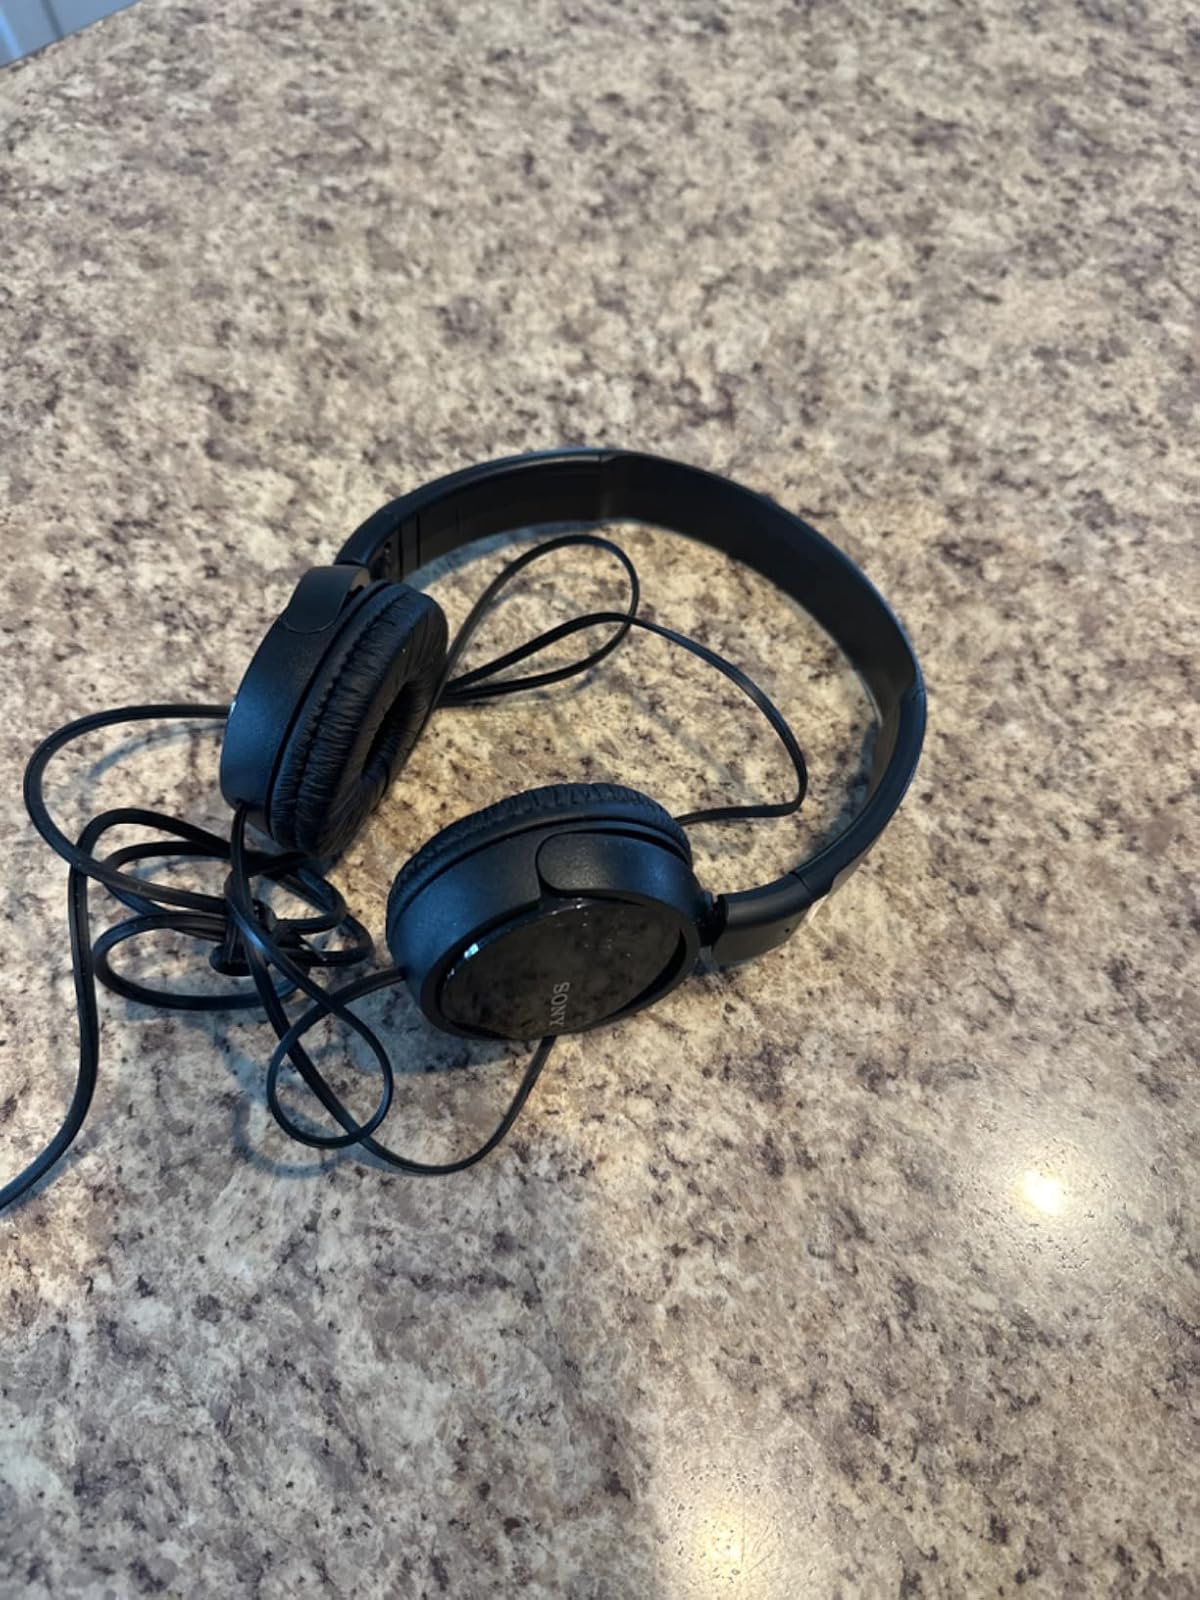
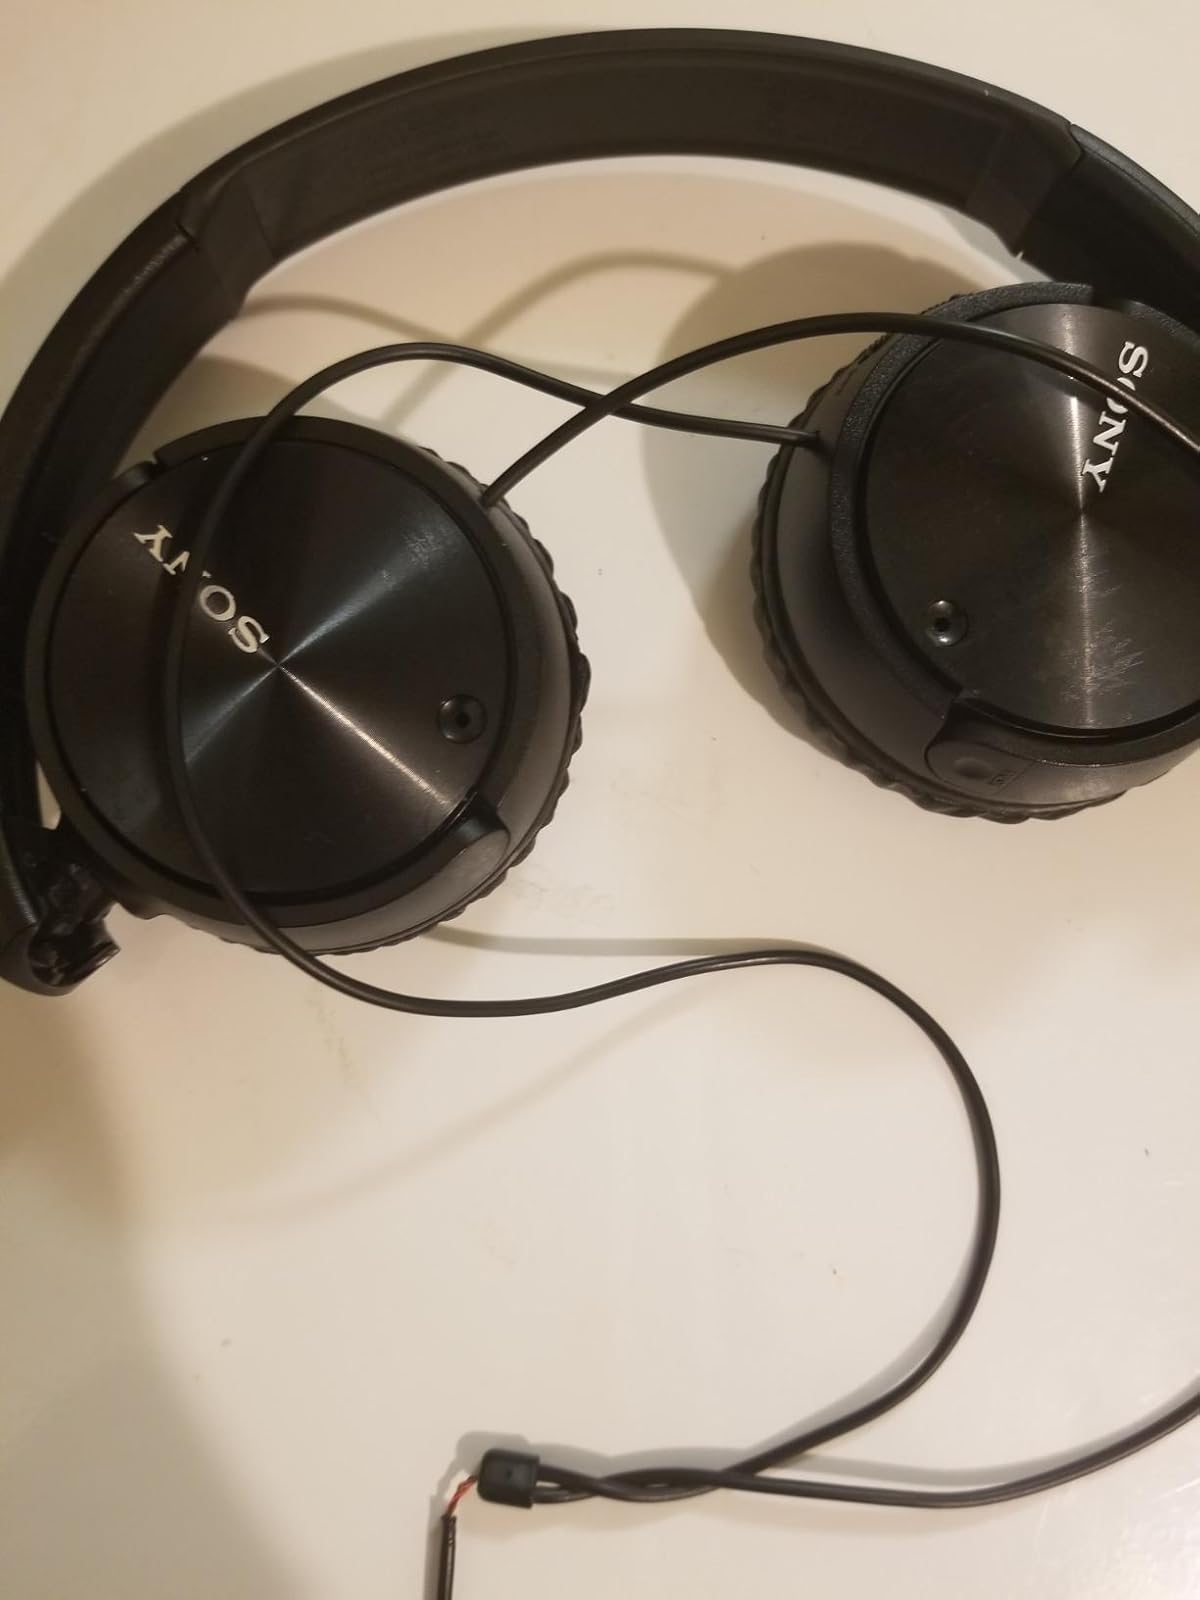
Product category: headphones
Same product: yes